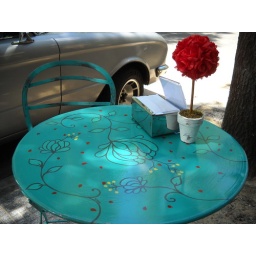
mesa de bar en palermo muy lindo contraste... a bar table in palermo, buenos aires, very nice contrast